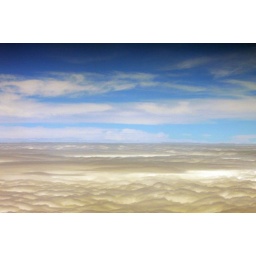
why I love sitting by the window :) (on the way to) Montreal, QC, Canada - ACVIM Forum 2009